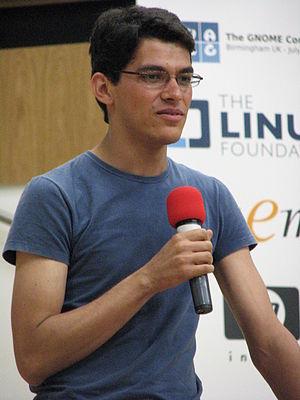
Federico Mena Quintero est un programmeur mexicain.